Indian locomotive class XS

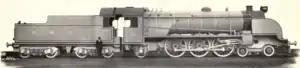

The Indian locomotive class XS was a class of experimental four-cylinder "Pacific" type steam locomotives used on broad gauge lines in British India, and then in post-partition Pakistan.